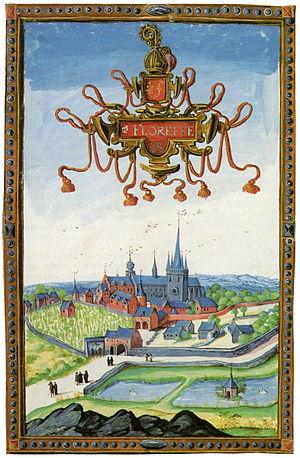
Abbaye de Floreffe en 1604. Albums de Croÿ, Paris, Bibliothèque nationale.
L'abbaye de Floreffe était située sur un promontoire dominant la Sambre, sur le territoire de Floreffe, à une dizaine de kilomètres de la ville de Namur, en Belgique.